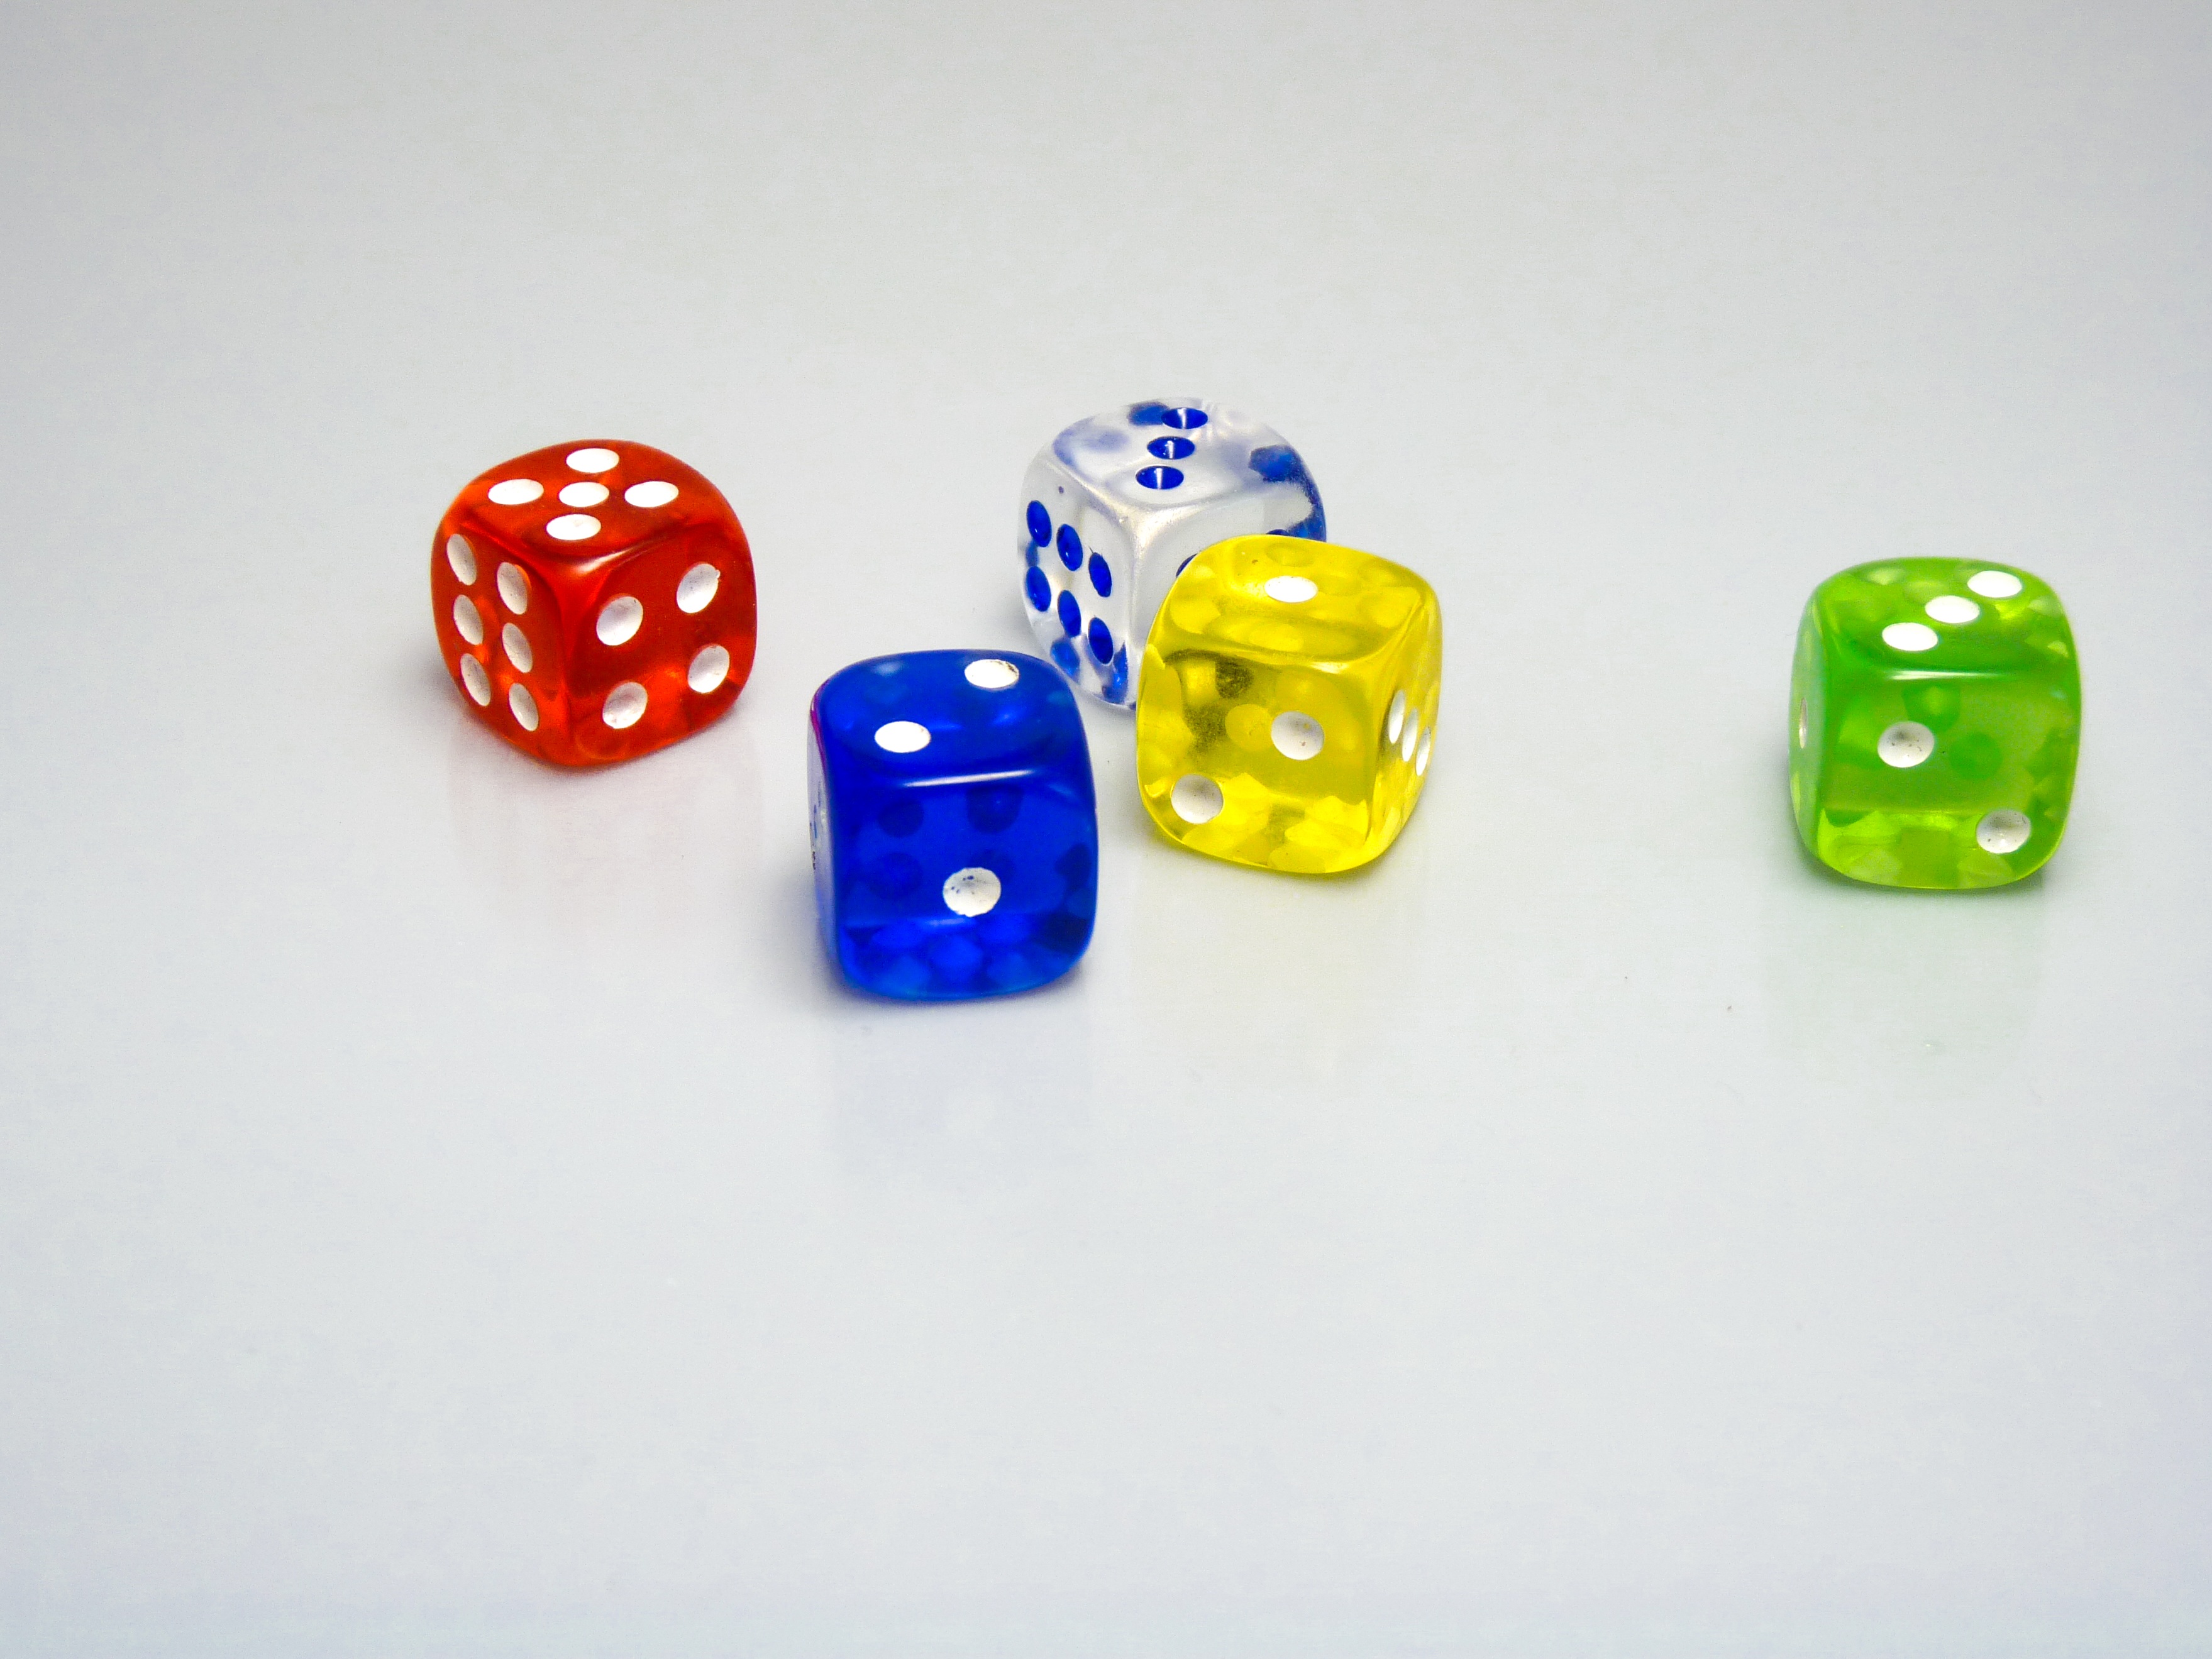
game, recreation, green, red, blue, toy, board game, font, sports, gambling, games, dice, dice game, indoor games and sports, tabletop game